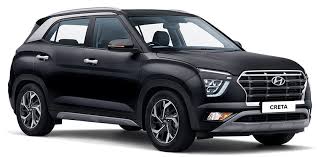
Label: noambulance